Tsai Chin (actress)

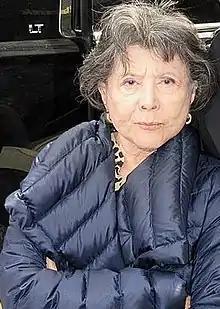
Chin in 2019

Tsai Chin (born 1 September 1933) is a Chinese-British actress, singer, director, and teacher. Her career spans more than six decades and three continents.